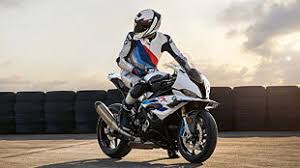
Vehicle type: Motorcycles